Electric buses in Moscow

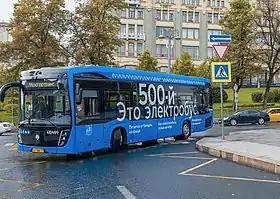
The 500th electric bus entered service in Moscow on 8 October 2020.

Mosgortrans operate the largest electric bus fleet in Europe ahead of London's fleet. There are over 2,350 electric buses operating in Moscow. , they have carried over 400 million passengers. As of July 2024, electric buses serve over 130 routes. The fleet consist of near 1900 of KAMAZ-6282, over 400 of LiAZ-6274, 12 of KAMAZ-52222, as well as electric minibuses. There has been some criticism regarding the rollout of electric buses, such as the high cost of electric buses, the time it takes to charge vehicles, susceptibility to low temperatures and the replacement of trolleybuses.